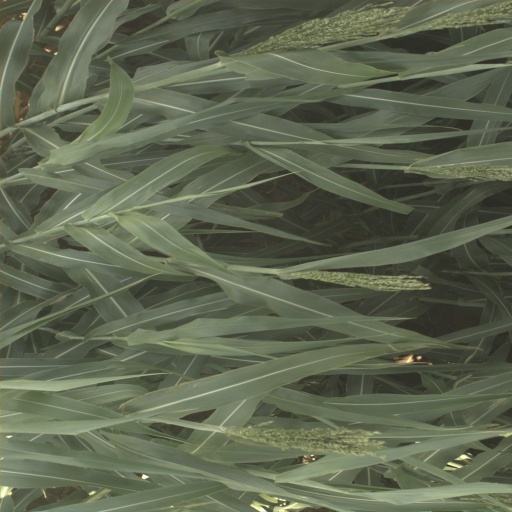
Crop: sorghum